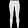
Label: Trouser